Question: Where are the potato chips?
Tambaya: A ina soyayyen dankalin turawan yake?
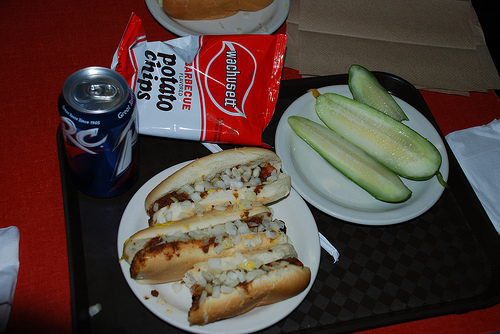
Answer: Between the cola and the pickles.
Amsa: A bayan kola da fikul.